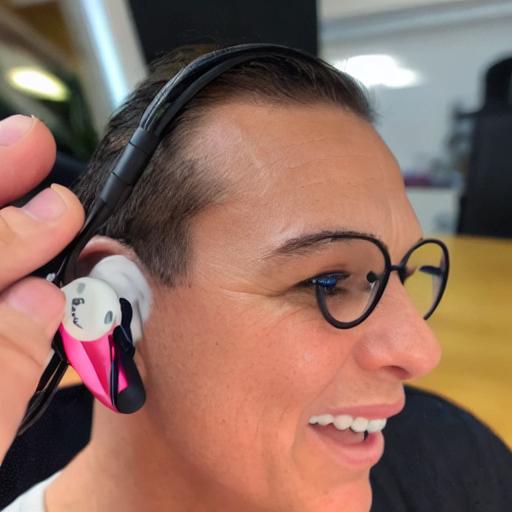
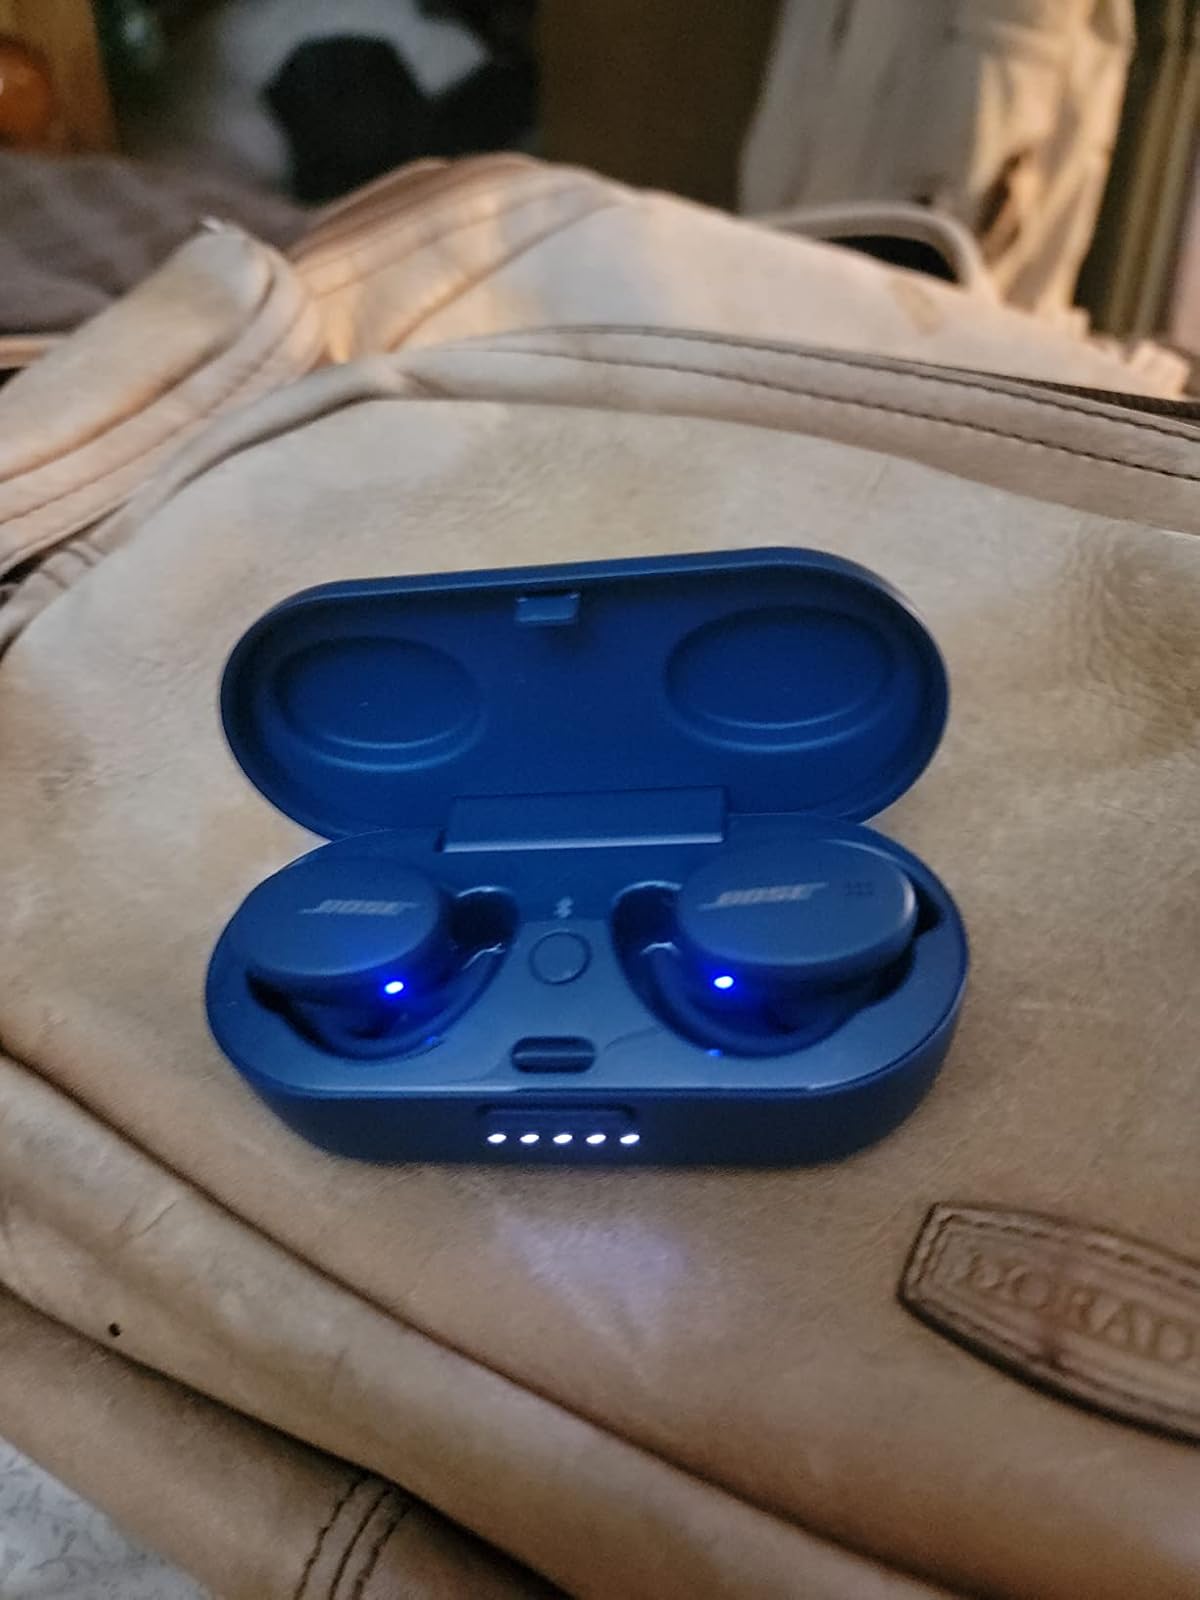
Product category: earbuds
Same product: no